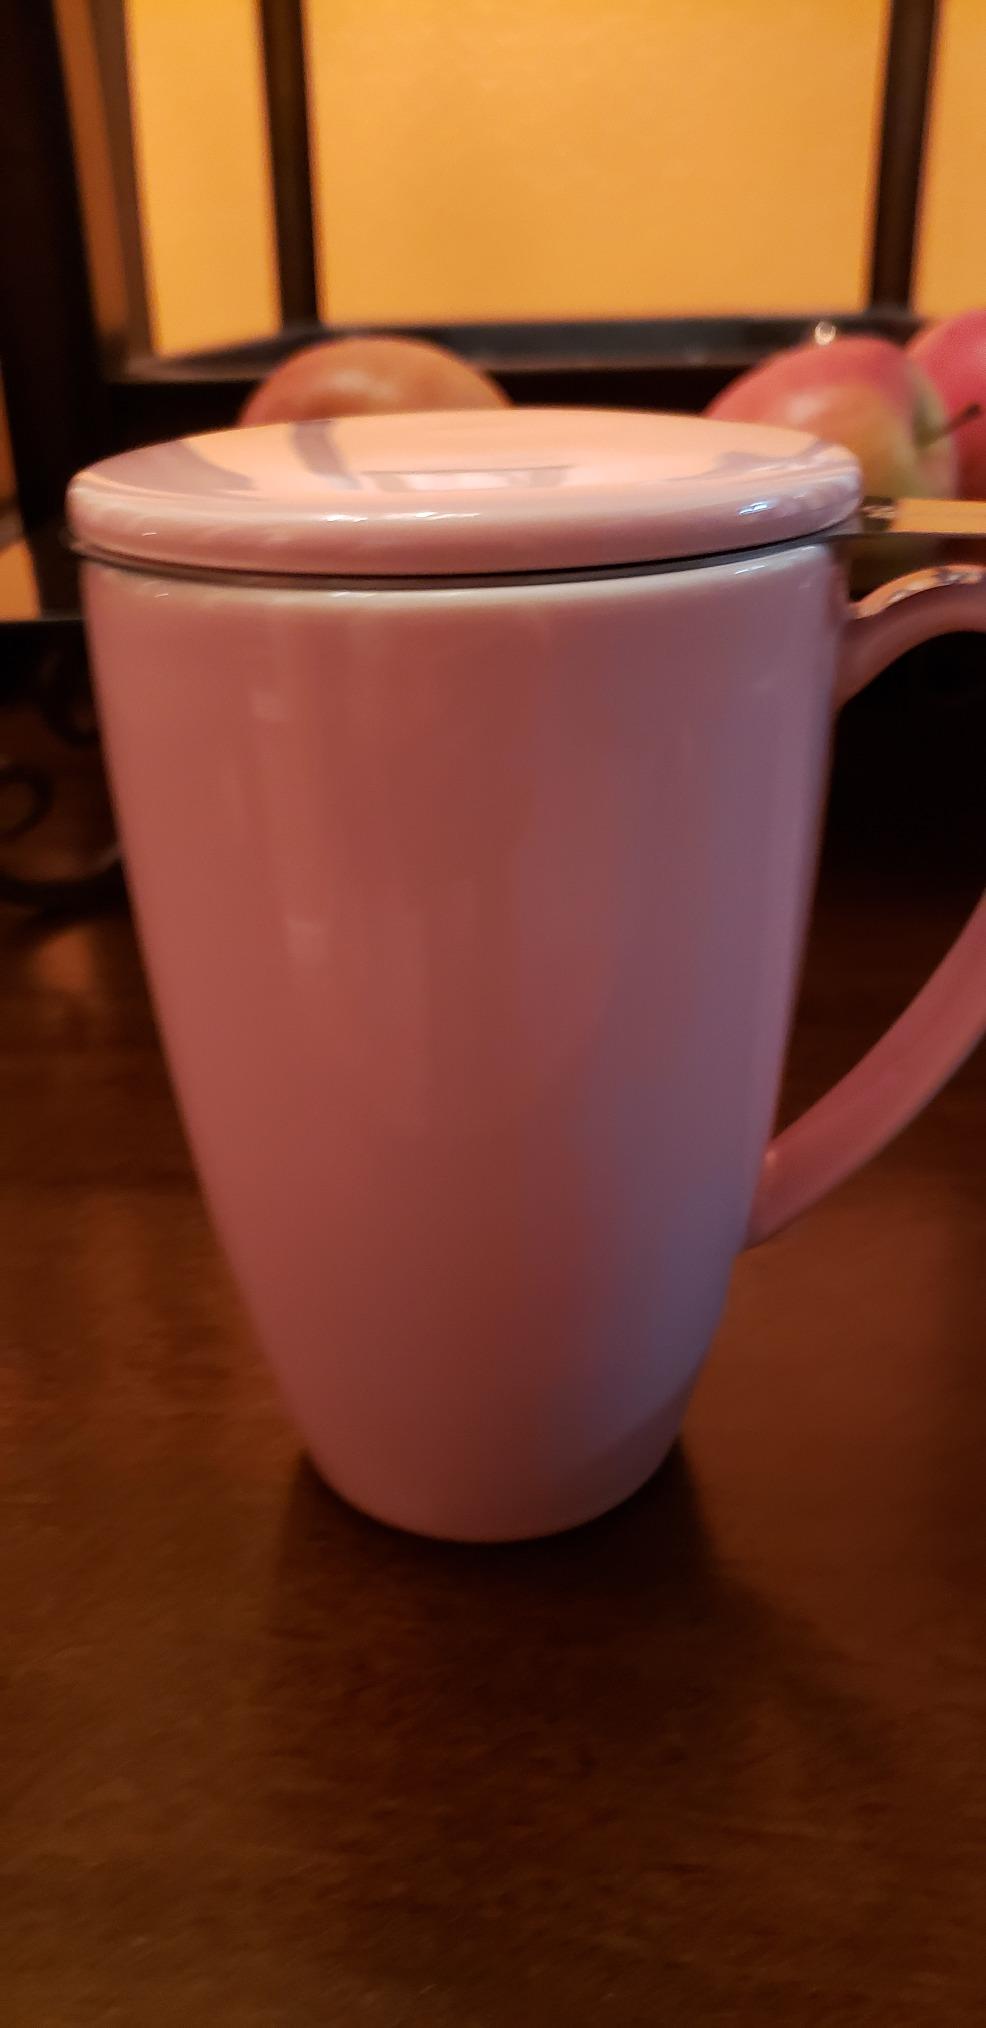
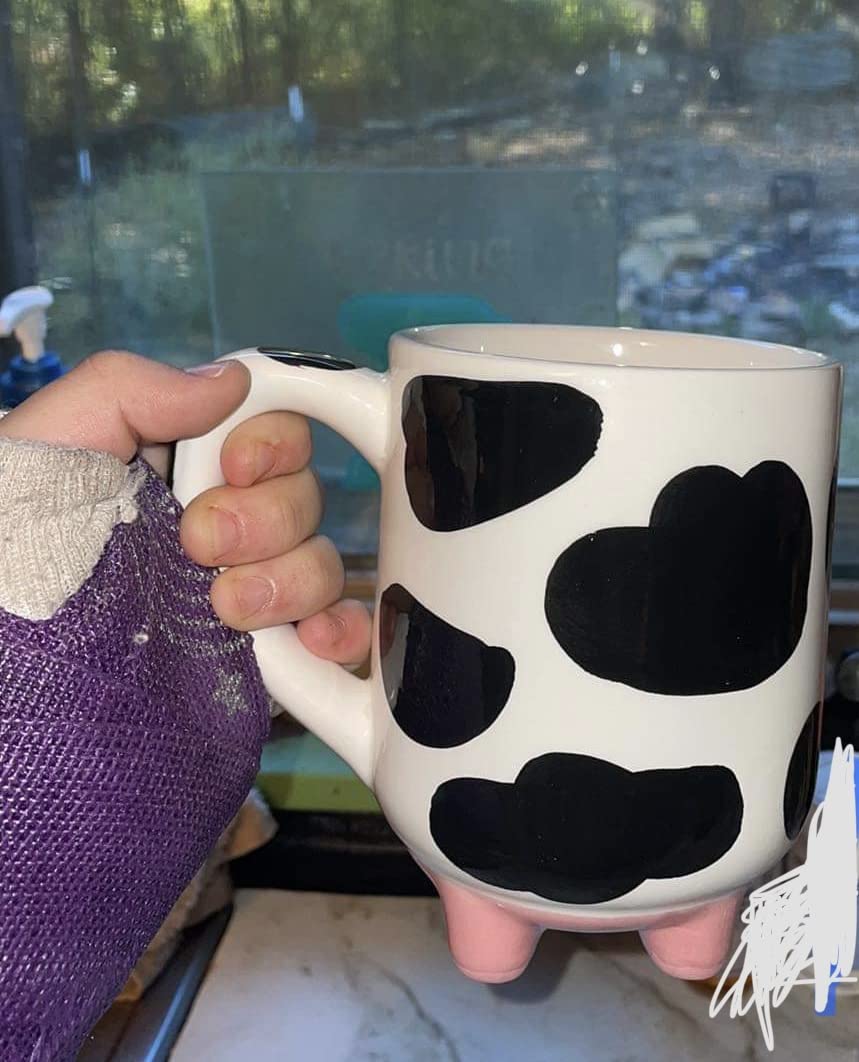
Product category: items_mug
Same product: no